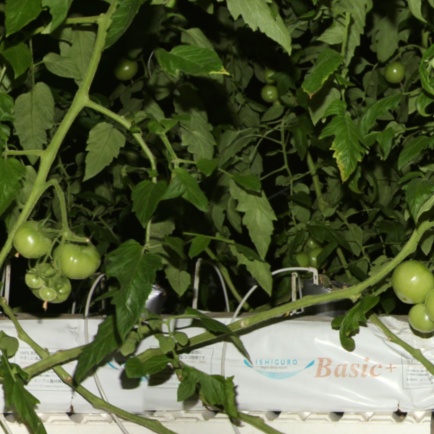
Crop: tomato